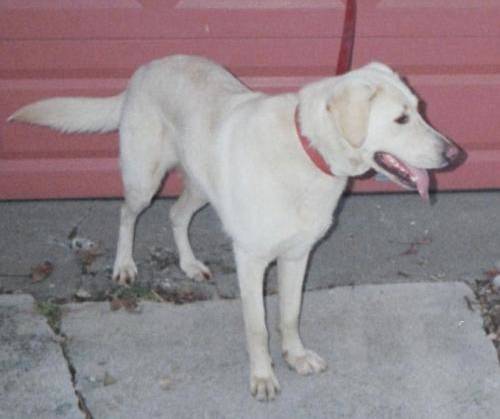
Label: dog